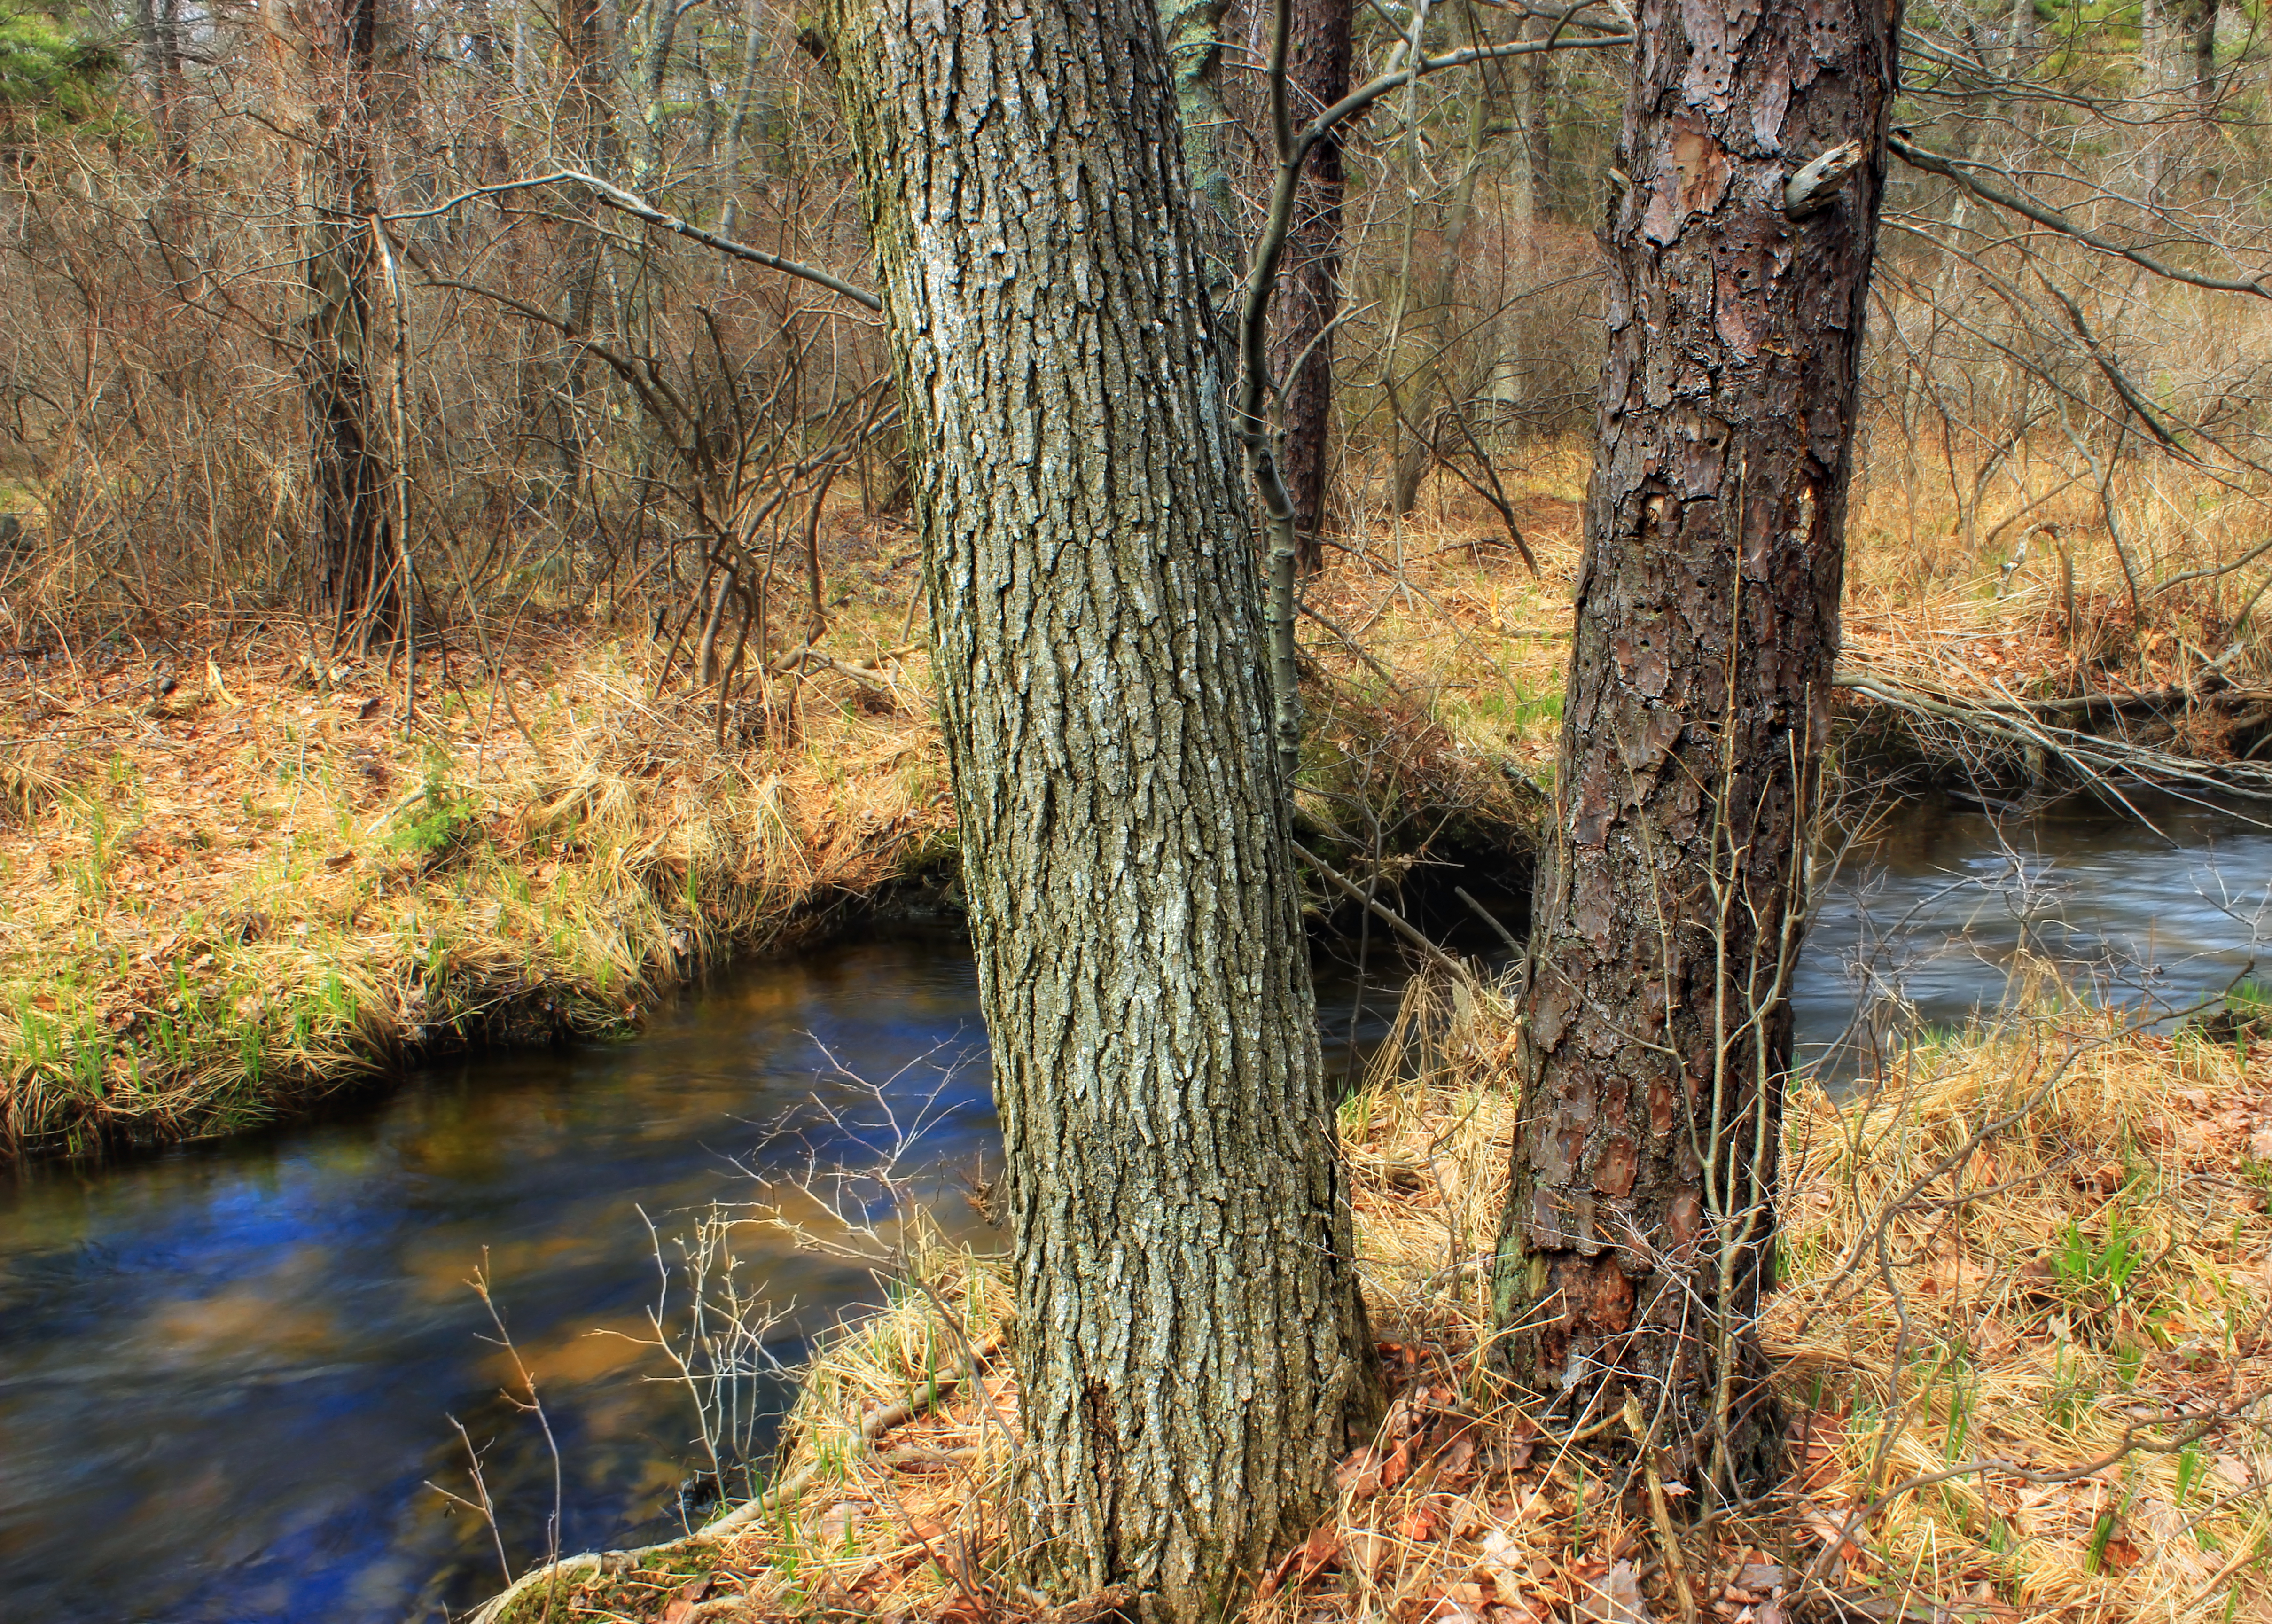
tree, nature, forest, creek, swamp, wilderness, branch, plant, hiking, trail, leaf, river, wildlife, stream, spring, autumn, season, trees, creativecommons, vegetation, shrubs, deciduous, riparian, wetland, headwaters, palustrine, palustrineforest, understory, undergrowth, pennsylvania, sedges, carboncounty, jeansrun, stategamelands141, hughesswamp, stategameland141, sgl141, woodland, habitat, ecosystem, old growth forest, natural environment, woody plant, temperate broadleaf and mixed forest